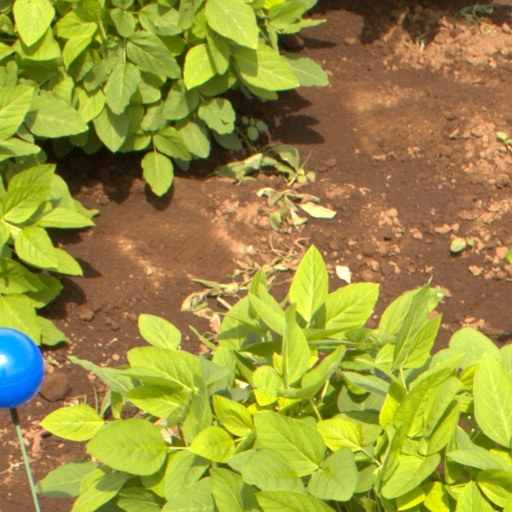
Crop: soybean